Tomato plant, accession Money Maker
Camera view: horizontal (90 deg, fisheye); turntable rotation: 180 degrees
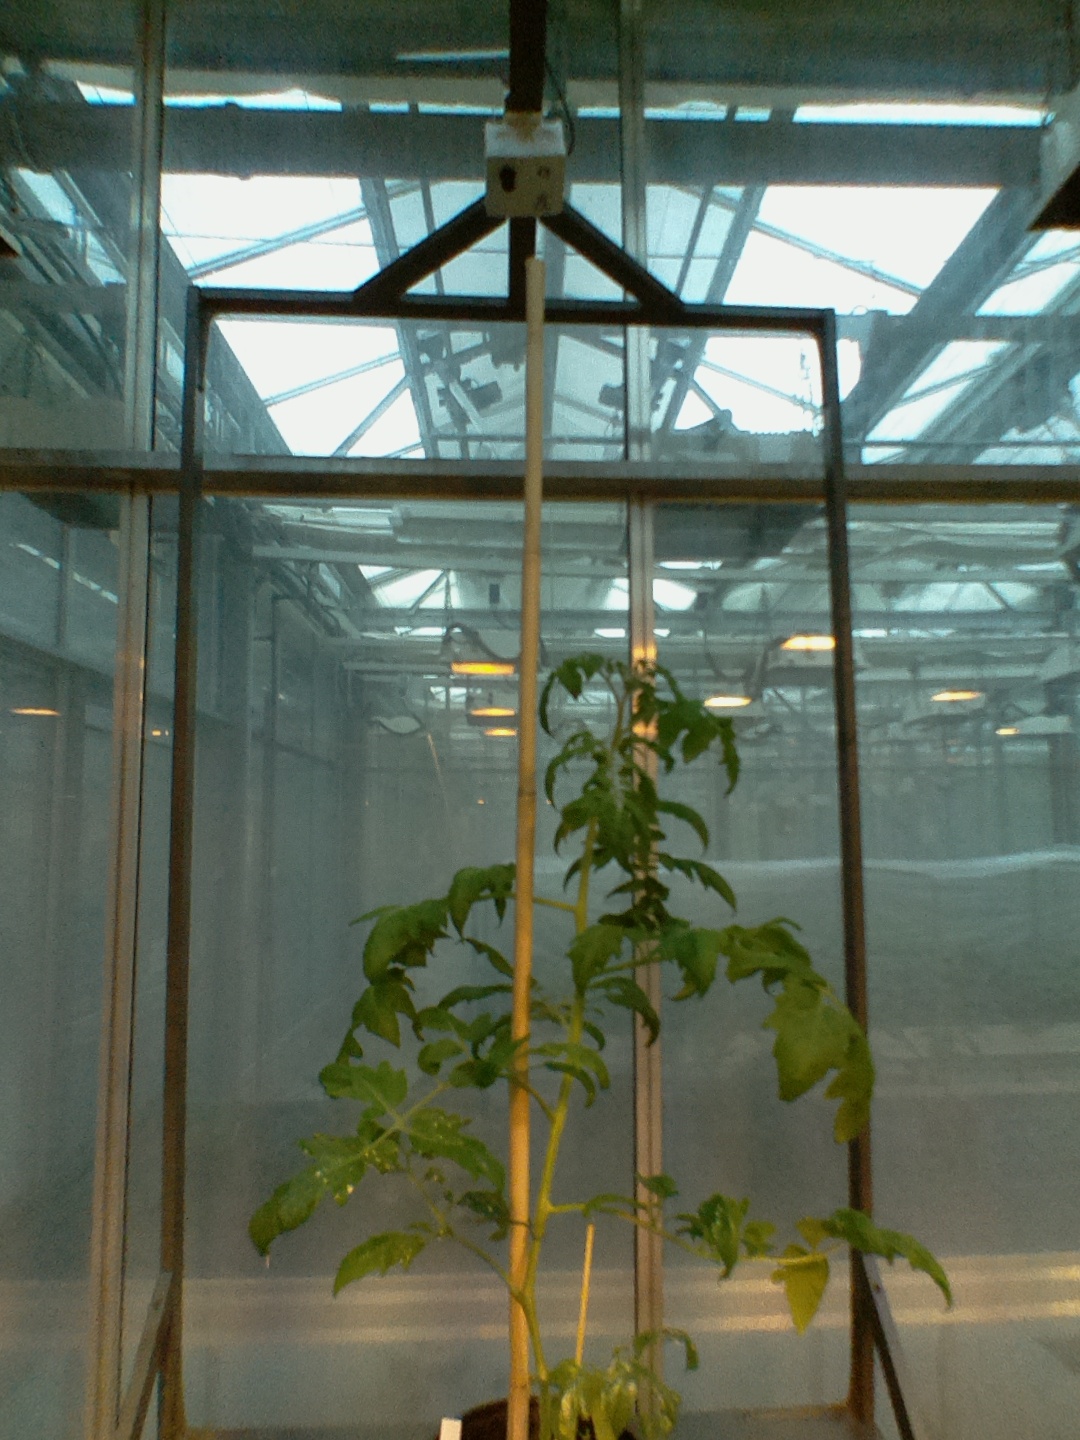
BBCH growth stage 53: 3 inflorescences visible